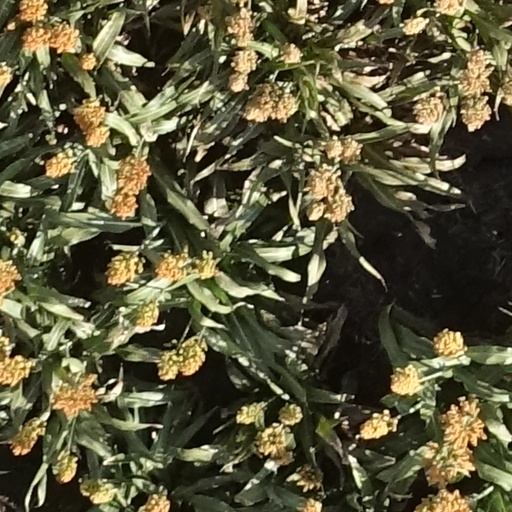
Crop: sorghum